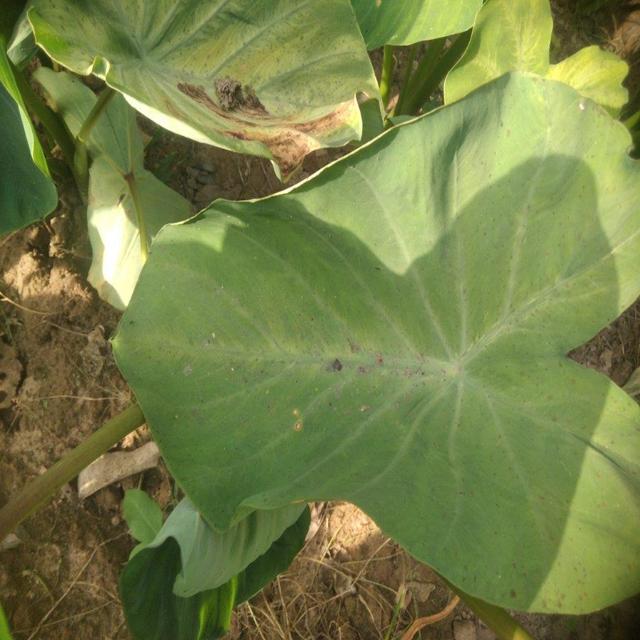
Label: Healthy